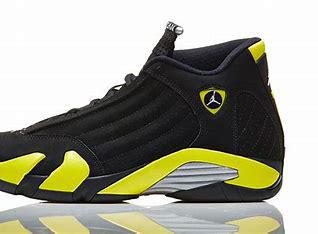
Brand: Jordan
Model: 14 Retro